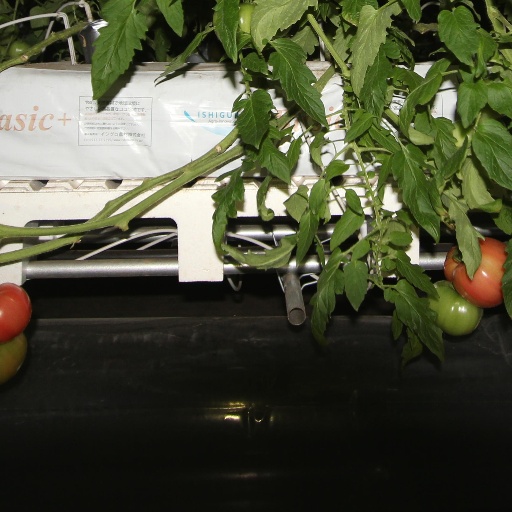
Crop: tomato